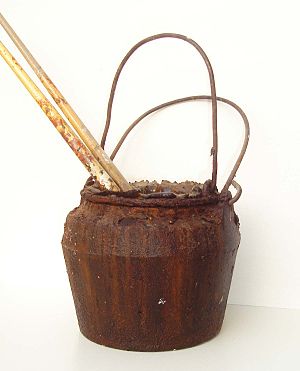
Limpotte
Gammeldags limpotte der skal sættes på limovnen.
En limpotte er en beholder, oftest af jern, hvori snedkerlim opvarmes. Limpotten består af en ydre, vandfyldt beholder og en indre, emaljeret potte, hvori den opløste lim ligger. Den ydre vandfyldte gryde holder endvidere limen varm nogen tid efter, at den er taget af limovnen. Den indre potte er emaljeret, da varmelim heller ikke tåler at komme i forbindelse med jern. Af den grund har der tidligere været fremstillet limpotter af bly eller kobber.